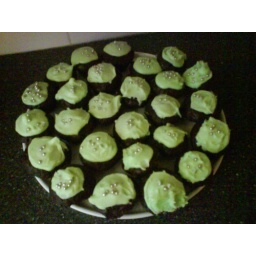
Icing colour and silver ball artistry by Sophie